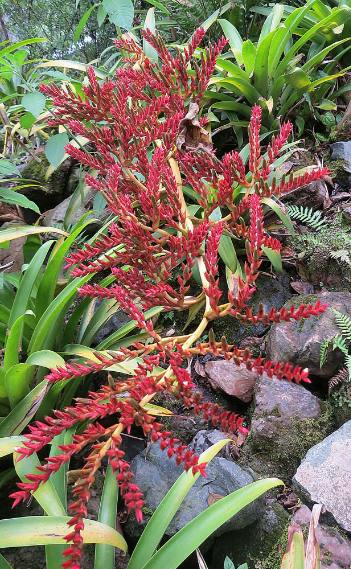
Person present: No